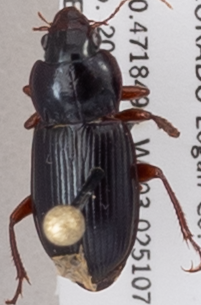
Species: Amara carinata
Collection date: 2018-09-20
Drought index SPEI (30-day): -0.9
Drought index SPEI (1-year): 0.86
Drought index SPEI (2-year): -0.128